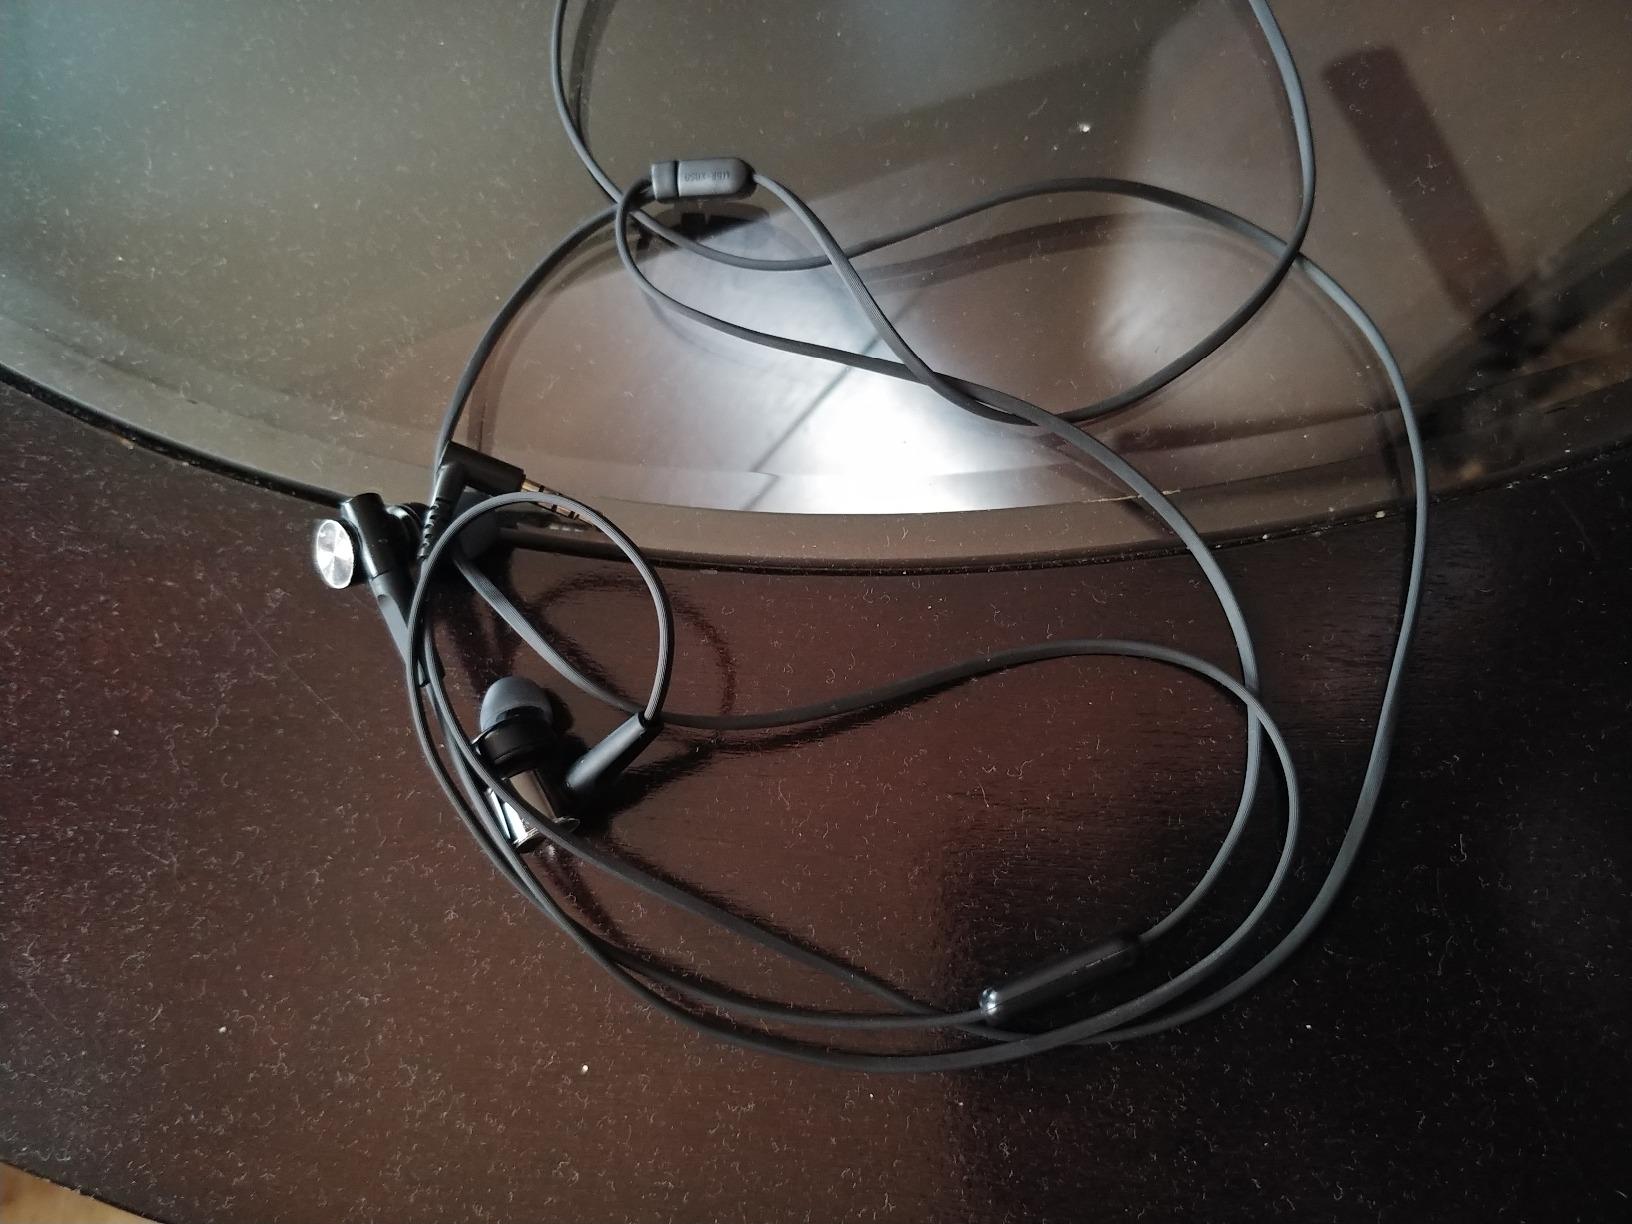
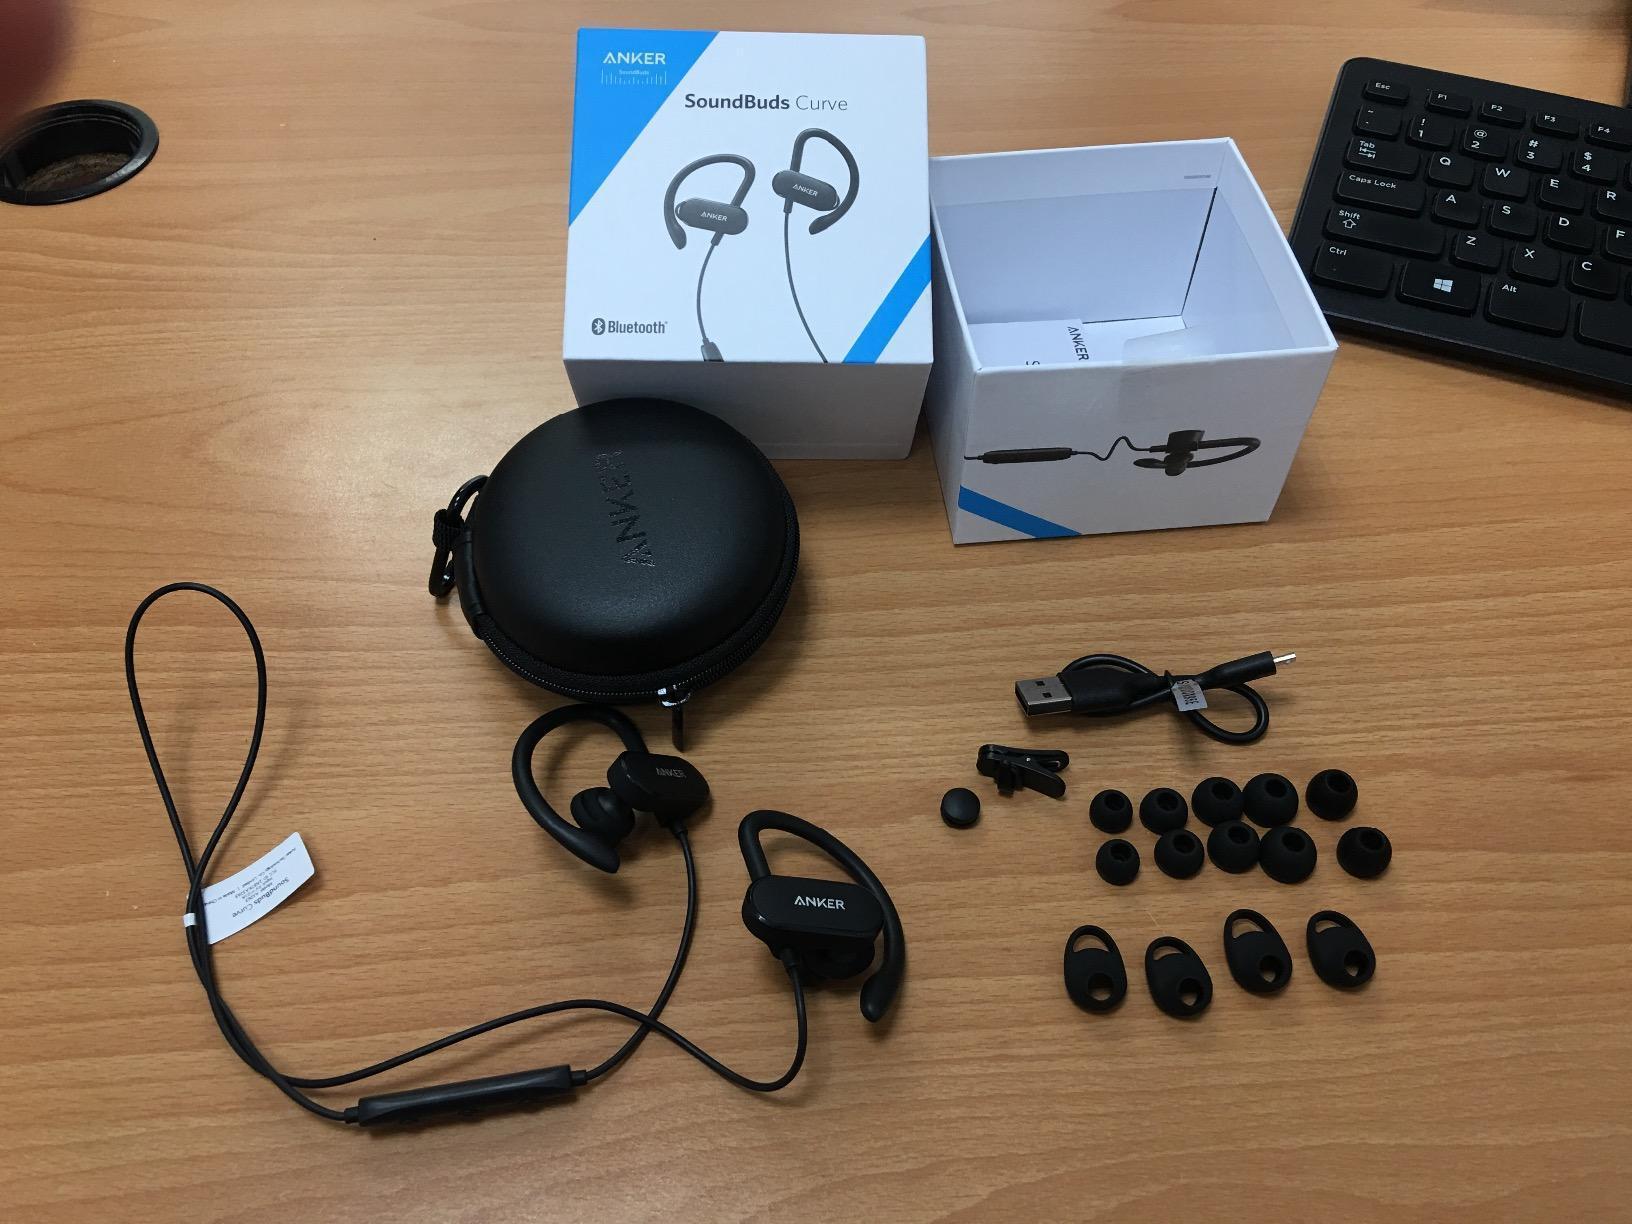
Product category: headphones
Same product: no